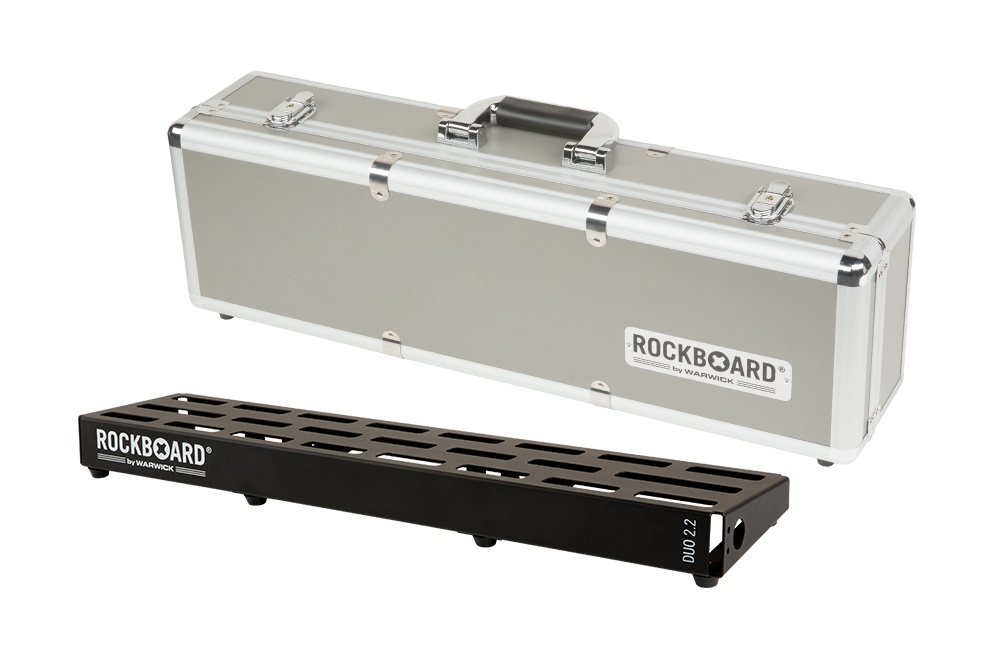
RockBoard DUO 2.2, Pedalboard with Flight Case
Made from a single sheet of cold-rolled aluminum, the ingenious, lightweight, stiff and rugged construction features vertical support struts for added stability and has not a single welded seam. The result is a completely flat and torsion-resistant surface that can be used edge-to-edge. The innovative slot design allows all cables to be conveniently and neatly routed under the board's surface. The precisely defined slot pattern provides a perfect fit for our innovative QuickMount system, which eliminates the need for hook & loop tape. Almost all common power supplies can be mounted on the underside. A Premium Gig Bag or sturdy Flight Case is included for safe transportation. Your choice. Specifications for approx. 5 to 9 effects pedals (depending on size) sturdy and light aluminum construction slotted design for easy pedal mounting mounting holes for RockBoard LED Light (not included) on both sides made from 1 cold-rolled aluminum sheet additional U-shaped support brace for added rigidity 10 degrees angled and absolutely plain board surface - no weld seams robust black powder-coated surface width 622 mm / 24 31/64" depth 142 mm / 5 9/16" height incl. rubber feet 35 - 58 mm / 1 3/8" - 2 5/16" weight 0.9 kg / 2 lbs. including flight case weight flight case approx. 2.65 kg / 5.85 lbs. interior dimensions (W x D x H) 630 x 170 x 120 mm / 24 13/16" x 6 11/16" x 4 3/4" exterior dimensions (W x D x H) 660 x 230 x 160 mm / 26" x 6 11/16" x 3 3/4" including self-adhesive hook (50 mm / 1 15/16" wide) & loop tape (25 mm / 1" wide) and cable ties
Brand: Rockboard
Category: Arts & Entertainment > Hobbies & Creative Arts > Musical Instrument & Orchestra Accessories > Percussion Accessories > Drum Kit Hardware > Drum Kit Mounting Hardware > Rack Systems